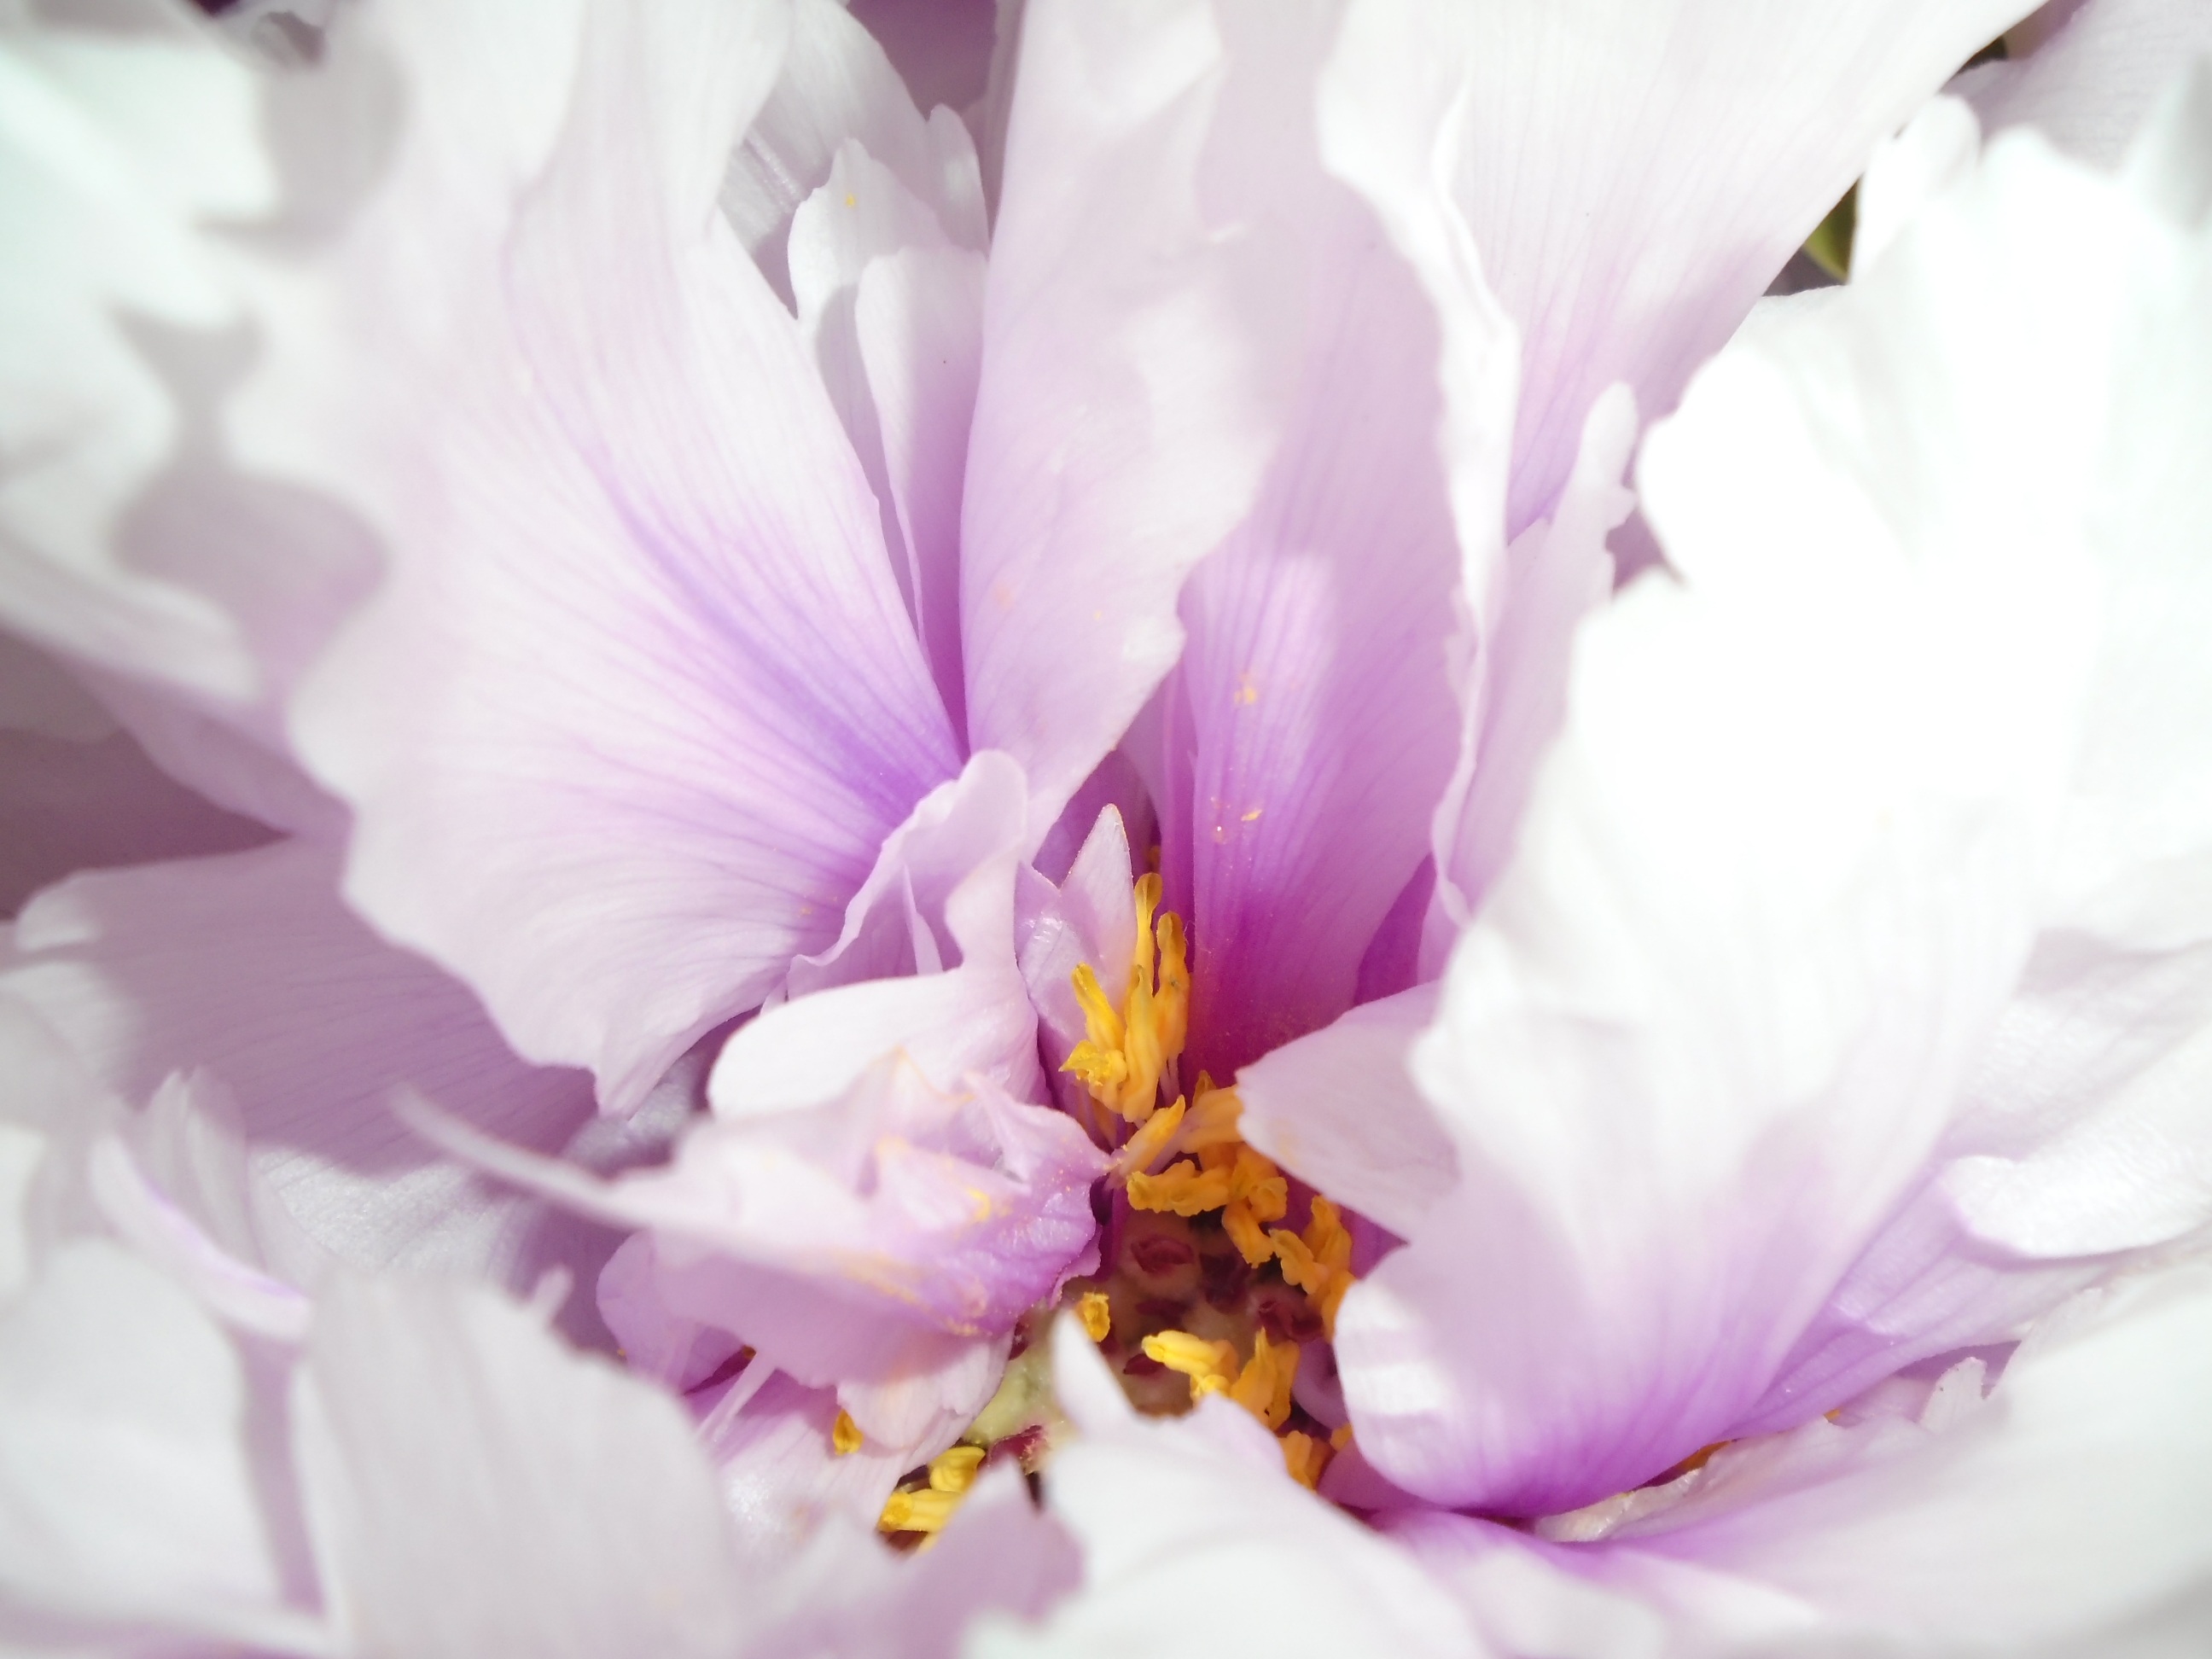
nature, blossom, plant, white, flower, petal, rose, spring, pink, flora, flowers, close up, background, petals, pistil, stamen, spring flower, peony, macro photography, flowering plant, pale purple, pink flowered, land plant